Stephen Hales

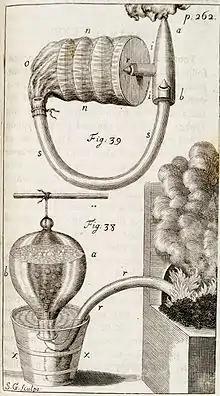
From "Vegetable Staticks", opposite page 262

In 1709 he was ordained Priest at Fulham and on 10 August 1709 he was appointed Perpetual curate of the parish of Teddington, Middlesex and left Cambridge, although he retained his Fellowship until 1718. He became a Bachelor of Divinity in 1711. Hales remained in Teddington for the rest of his life, except for occasional visits to his other parishes. He was an assiduous minister – in addition to parish duties he enlarged and repaired the church and commissioned a new water supply for the village – and well regarded although there is some evidence that his experimental work on animal physiology was viewed with misgivings. Thomas Twining included a verse in his poem The Boat on Hales: